Chinna Durai (1952 film)

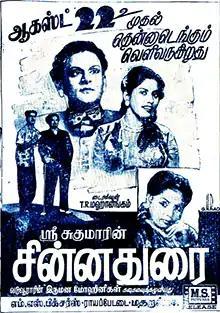
Theatrical release poster

Chinna Durai is a 1952 Indian Tamil-language romantic thriller film, directed and produced by T. R. Mahalingam, and written by K. D. Santhanam. The film stars Mahalingam, S. Varalakshmi and G. Sakunthala, with V. K. Ramasamy and Chandrababu in supporting roles. It is based on the novel "Irumana Mohinigal", by Vaduvoor Duraisamy Ayyengar. The film was released on 22 August 1952 and failed at the box office.